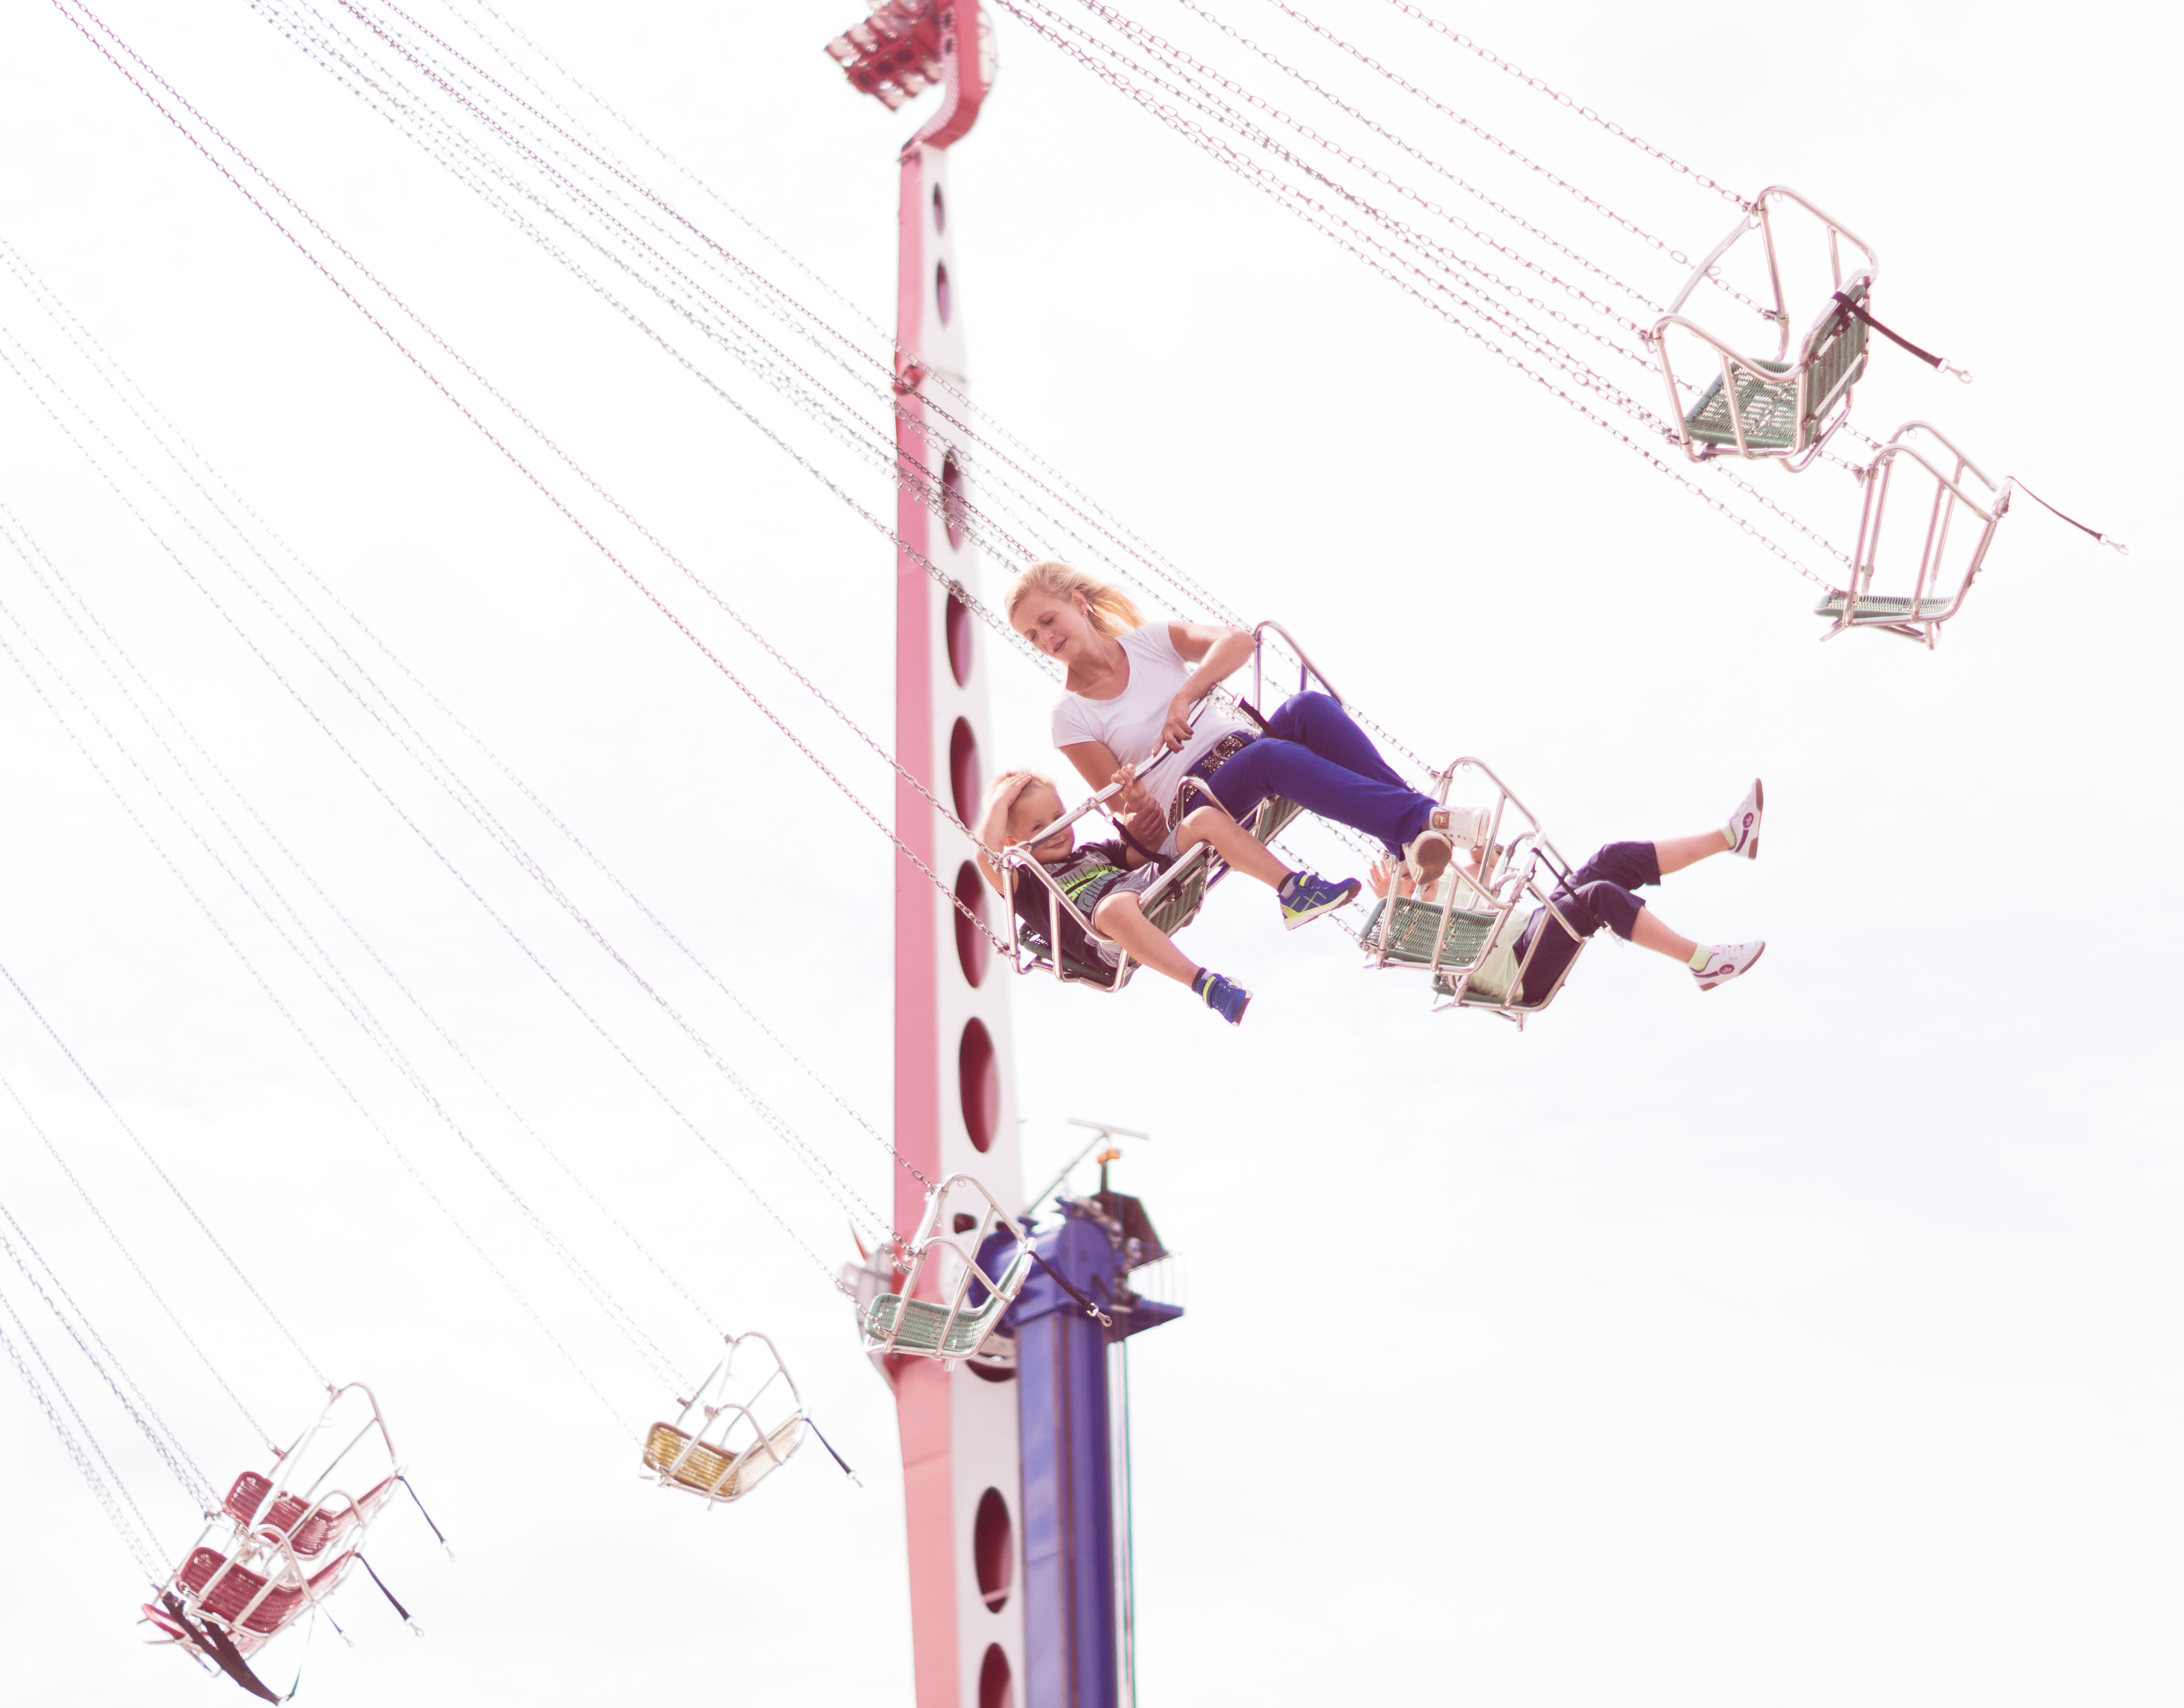
street, kid, flying, jumping, extreme sport, festival, illustration, sports, folk, regensburg, sonystreetphotographer, chairoplane, human action, freestyle skiing